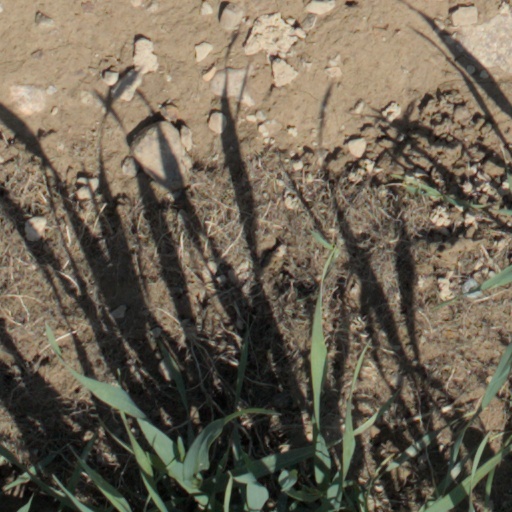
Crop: wheat